Sheikh Badr Cemetery

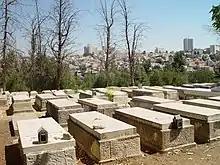
Graves of Sheikh Badr Cemetery with houses of Nachlaot in the background.

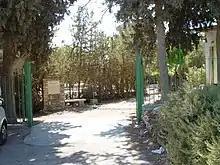
Cemetery entrance

Until 1948, Jewish burials in Jerusalem were conducted in the centuries-old Jewish cemetery on the Mount of Olives. In January 1948, the Arab siege of Jerusalem made the Mount of Olives inaccessible, as the route to the cemetery passed through hostile Arab villages. A new burial ground was opened next to the Sanhedria neighborhood on the northern border on March 28, 1948. However, with the outbreak of war in May 1948, the Sanhedria Cemetery lay on the front line and funerals were plagued by sniper fire. Two temporary burial grounds in central Jerusalem – Sheikh Badr Cemetery, and Shaare Zedek Cemetery behind the first Shaare Zedek Hospital – were then opened.